Lake Tahoe

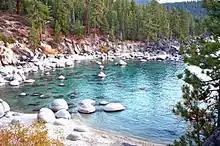
Secret Beach on Lake Tahoe's Nevada side

"Lake Tahoe", also like "Lake Bigler", did not gain universal acceptance. Mark Twain, a critic of the new name, called it an "unmusical cognomen". In an 1864 editorial regarding the name in the Virginia City "Territorial Enterprise", Twain cited Bigler as being "the legitimate name of the Lake, and it will be retained until some name less flat, insipid and spooney than "Tahoe" is invented for it." In Twain's 1869 novel "Innocents Abroad", Twain continued to deride the name in his foreign travels. "People say that Tahoe means 'Silver Lake' – 'Limpid Water' – 'Falling Leaf.' Bosh! It means grasshopper soup, the favorite dish of the digger tribe – and of the Paiutes as well." The Placerville "Mountain Democrat" began a notorious rumor that "Tahoe" was actually an Indian renegade who plundered upon White settlers. To counter the federal government, the California State Legislature reaffirmed in 1870 that the lake was indeed called "Lake Bigler".